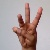
The image shows a hand gesture representing the letter 'W' in Indian Sign Language.